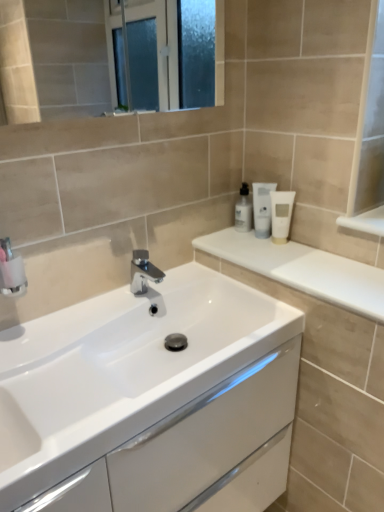
Question: In the image, there is a chrome metallic faucet at center. Locate some spots to the right of chrome metallic faucet at center. Your answer should be formatted as a list of tuples, i.e. [(x1, y1)], where each tuple contains the x and y coordinates of a point satisfying the conditions above. The coordinates should be between 0 and 1, indicating the normalized pixel locations of the points in the image.
Answer: [(0.518, 0.561)]